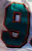
Number: 9